Master of the Banderoles

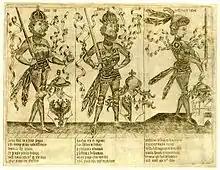
"Three Christian Worthies: King Arthur, Charlemagne, Godfrey of Bouillon." Engraving, c. 1450-75. British Museum.

The Master of the Banderoles (active 1450–1475) was an anonymous engraver who is thought to have worked in the northern Netherlands, perhaps in Geldern or Overijssel. He is named for his use of "banderoles", or speech scrolls in his prints. His technique has been characterized as "crude" and "clumsy", and most of the 130 engravings attributed to him are copies after other artists such as Master E. S. and Rogier van der Weyden. Arthur Mayger Hind similarly describes the artist as "of small original power, but of some interest as a copyist".